Oklahoma National Guard

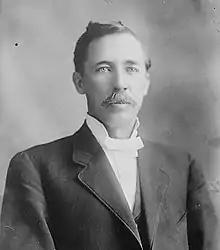
Governor Lee Cruce

After the sinking of the Battleship Maine on February 15, 1898, war was declared between the United States and Spain. Congress passed a volunteer bill allowing National Guard units to serve in the regular army as state units, with the approval of their governors. The Oklahoma National Guard was not federalized during the Spanish–American War, but numerous officers and enlisted men served with the Rough Riders and with the First Territorial Volunteer Infantry Regiment, the latter, (predecessor to today's 1-180th Cavalry Squadron) was mobilized, but not deployed before the war ended. Many of those early Guardsmen who served could not be recognized by the federal Army at their ranks and positions, especially the officers, and so they enlisted as privates, with many swiftly demonstrating their abilities and being promoted accordingly.